Integrated pest management (cultural property)

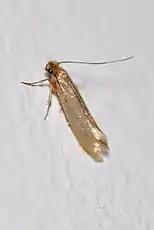
common clothes moth

Fabric pests: There are two groups of fabric pests that are common in museums: carpet beetles and clothes moths. These pest eat proteins like wool, fur, feathers, dead animals and horns. These pests are known to burrow into materials such as storage bins or little-used drawers.